Flèche (fencing)

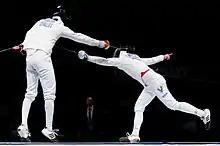
Rubén Limardo attacks Ulrich Robeiri (left) with a flèche, Masters épée 2012

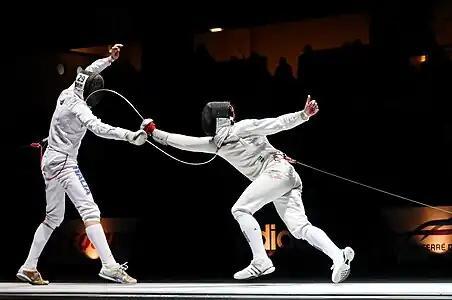
Fabian Kauter (right) hits Diego Confalonieri (left) with a flèche attack, Trophée Monal 2012 (épée)

The flèche is an aggressive attacking technique in fencing, used with foil and épée.